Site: brandenburg
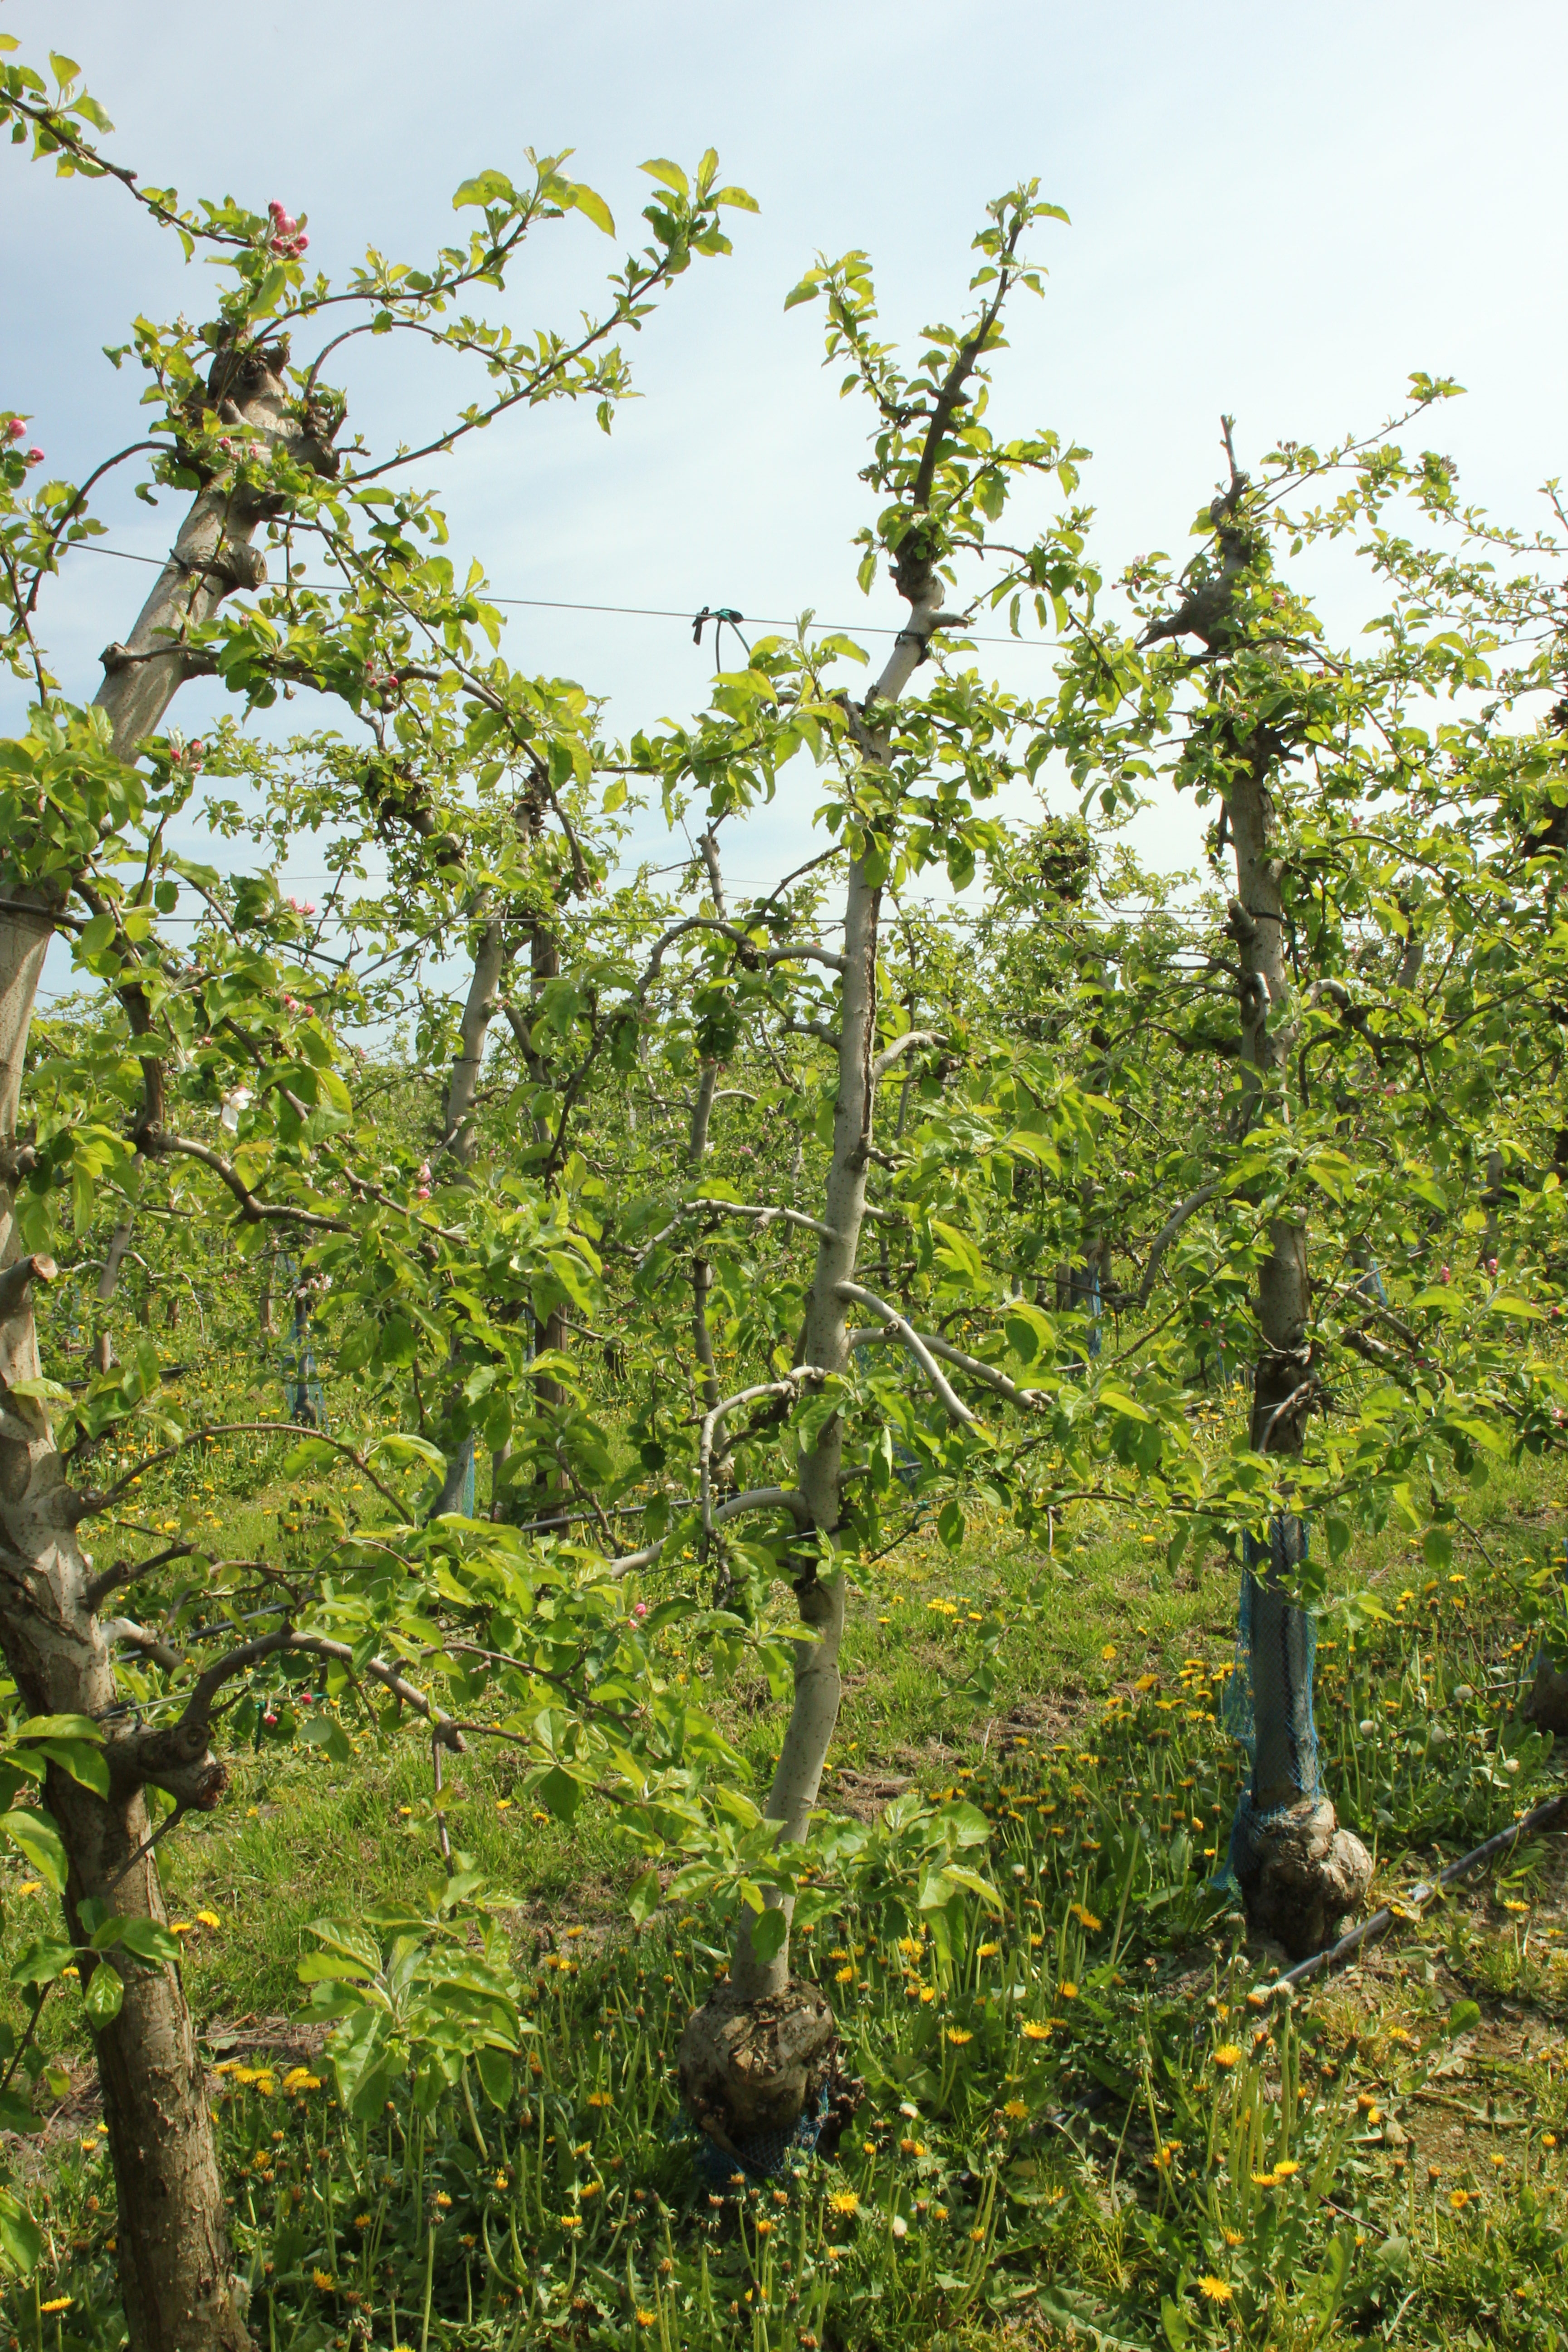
Growth stage (BBCH 60): Flowering